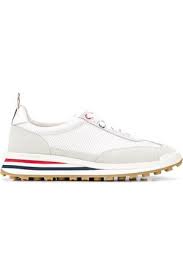
Label: Sneaker